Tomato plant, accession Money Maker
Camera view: horizontal (90 deg, fisheye); turntable rotation: 300 degrees
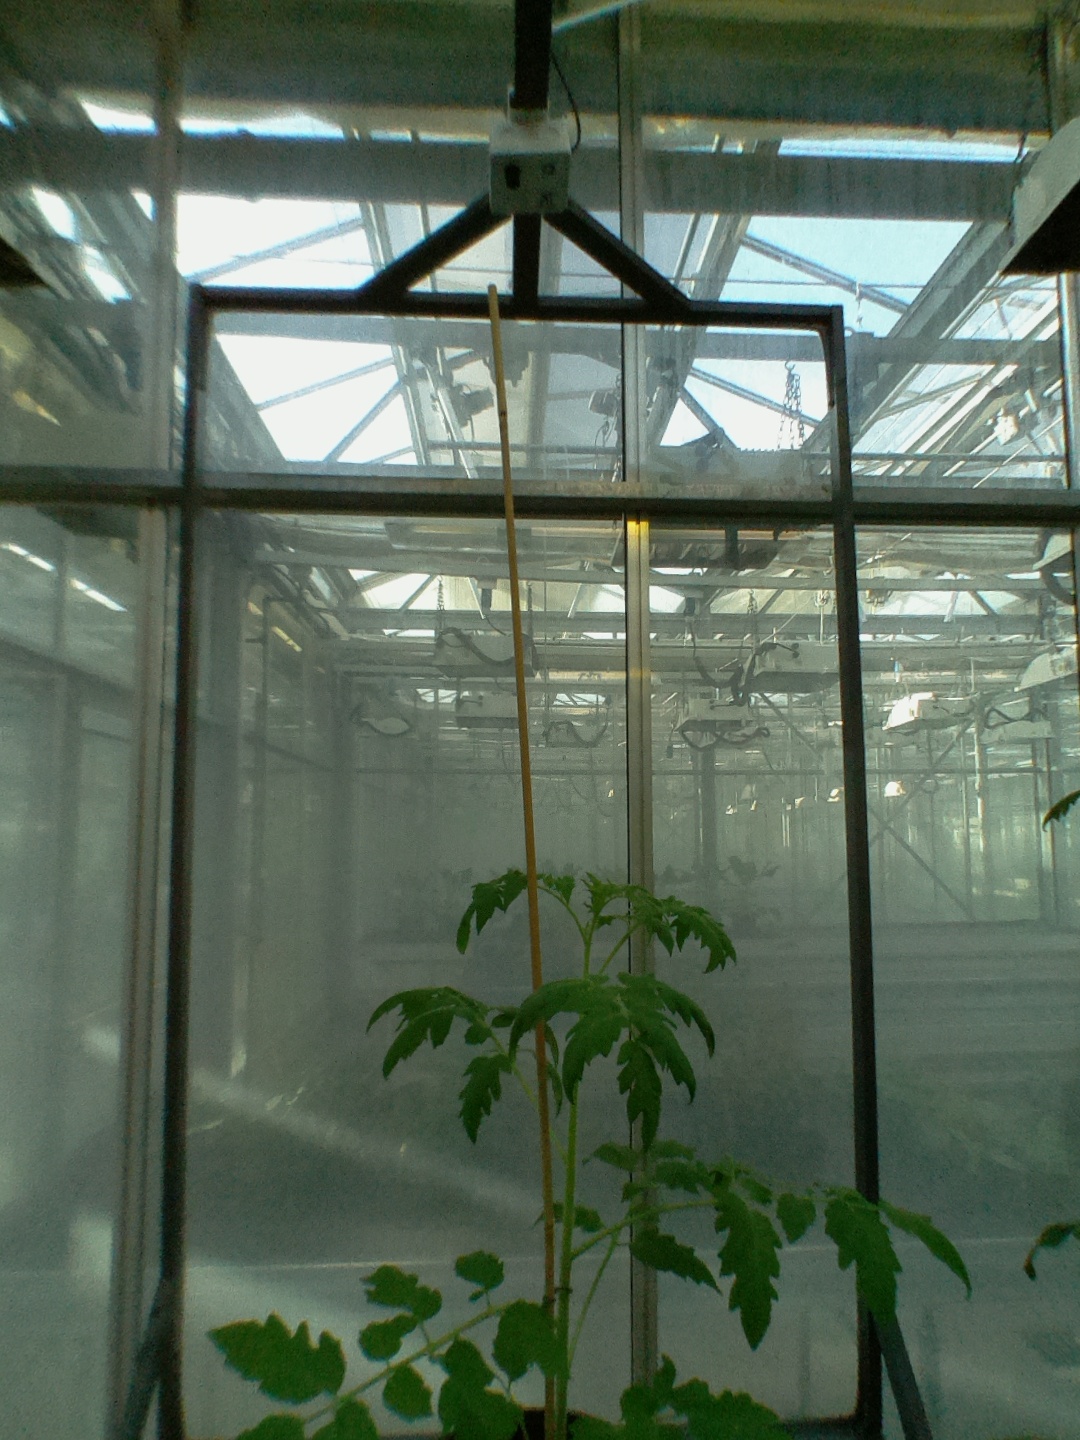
BBCH growth stage 15: 10 of true leaves visible